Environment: real
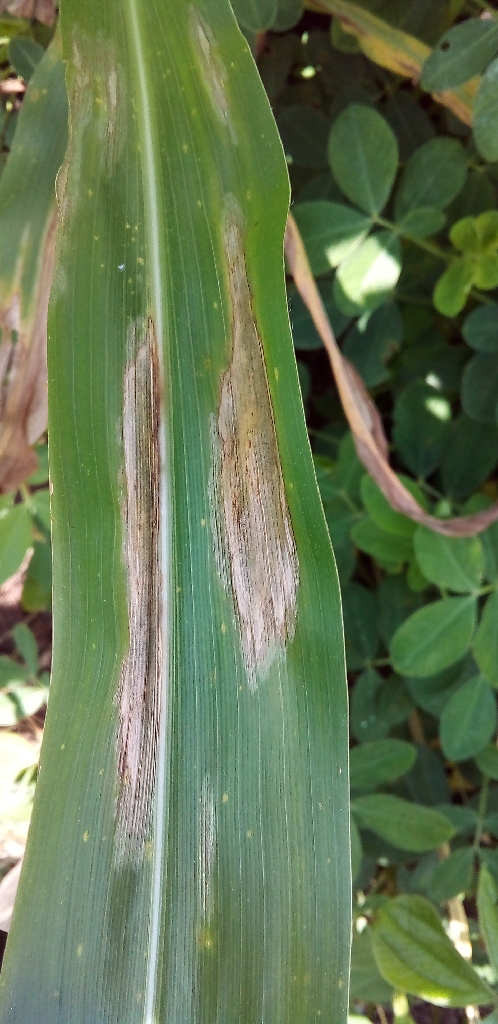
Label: northern_corn_leaf_blight